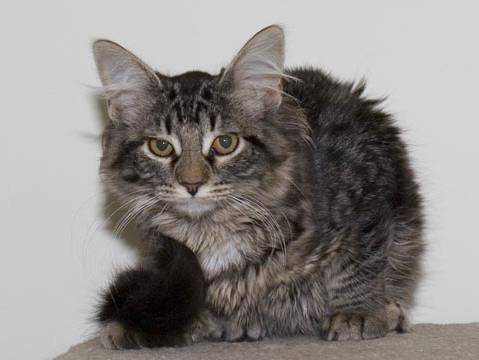
Label: cat